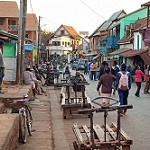
Scene: Outdoor